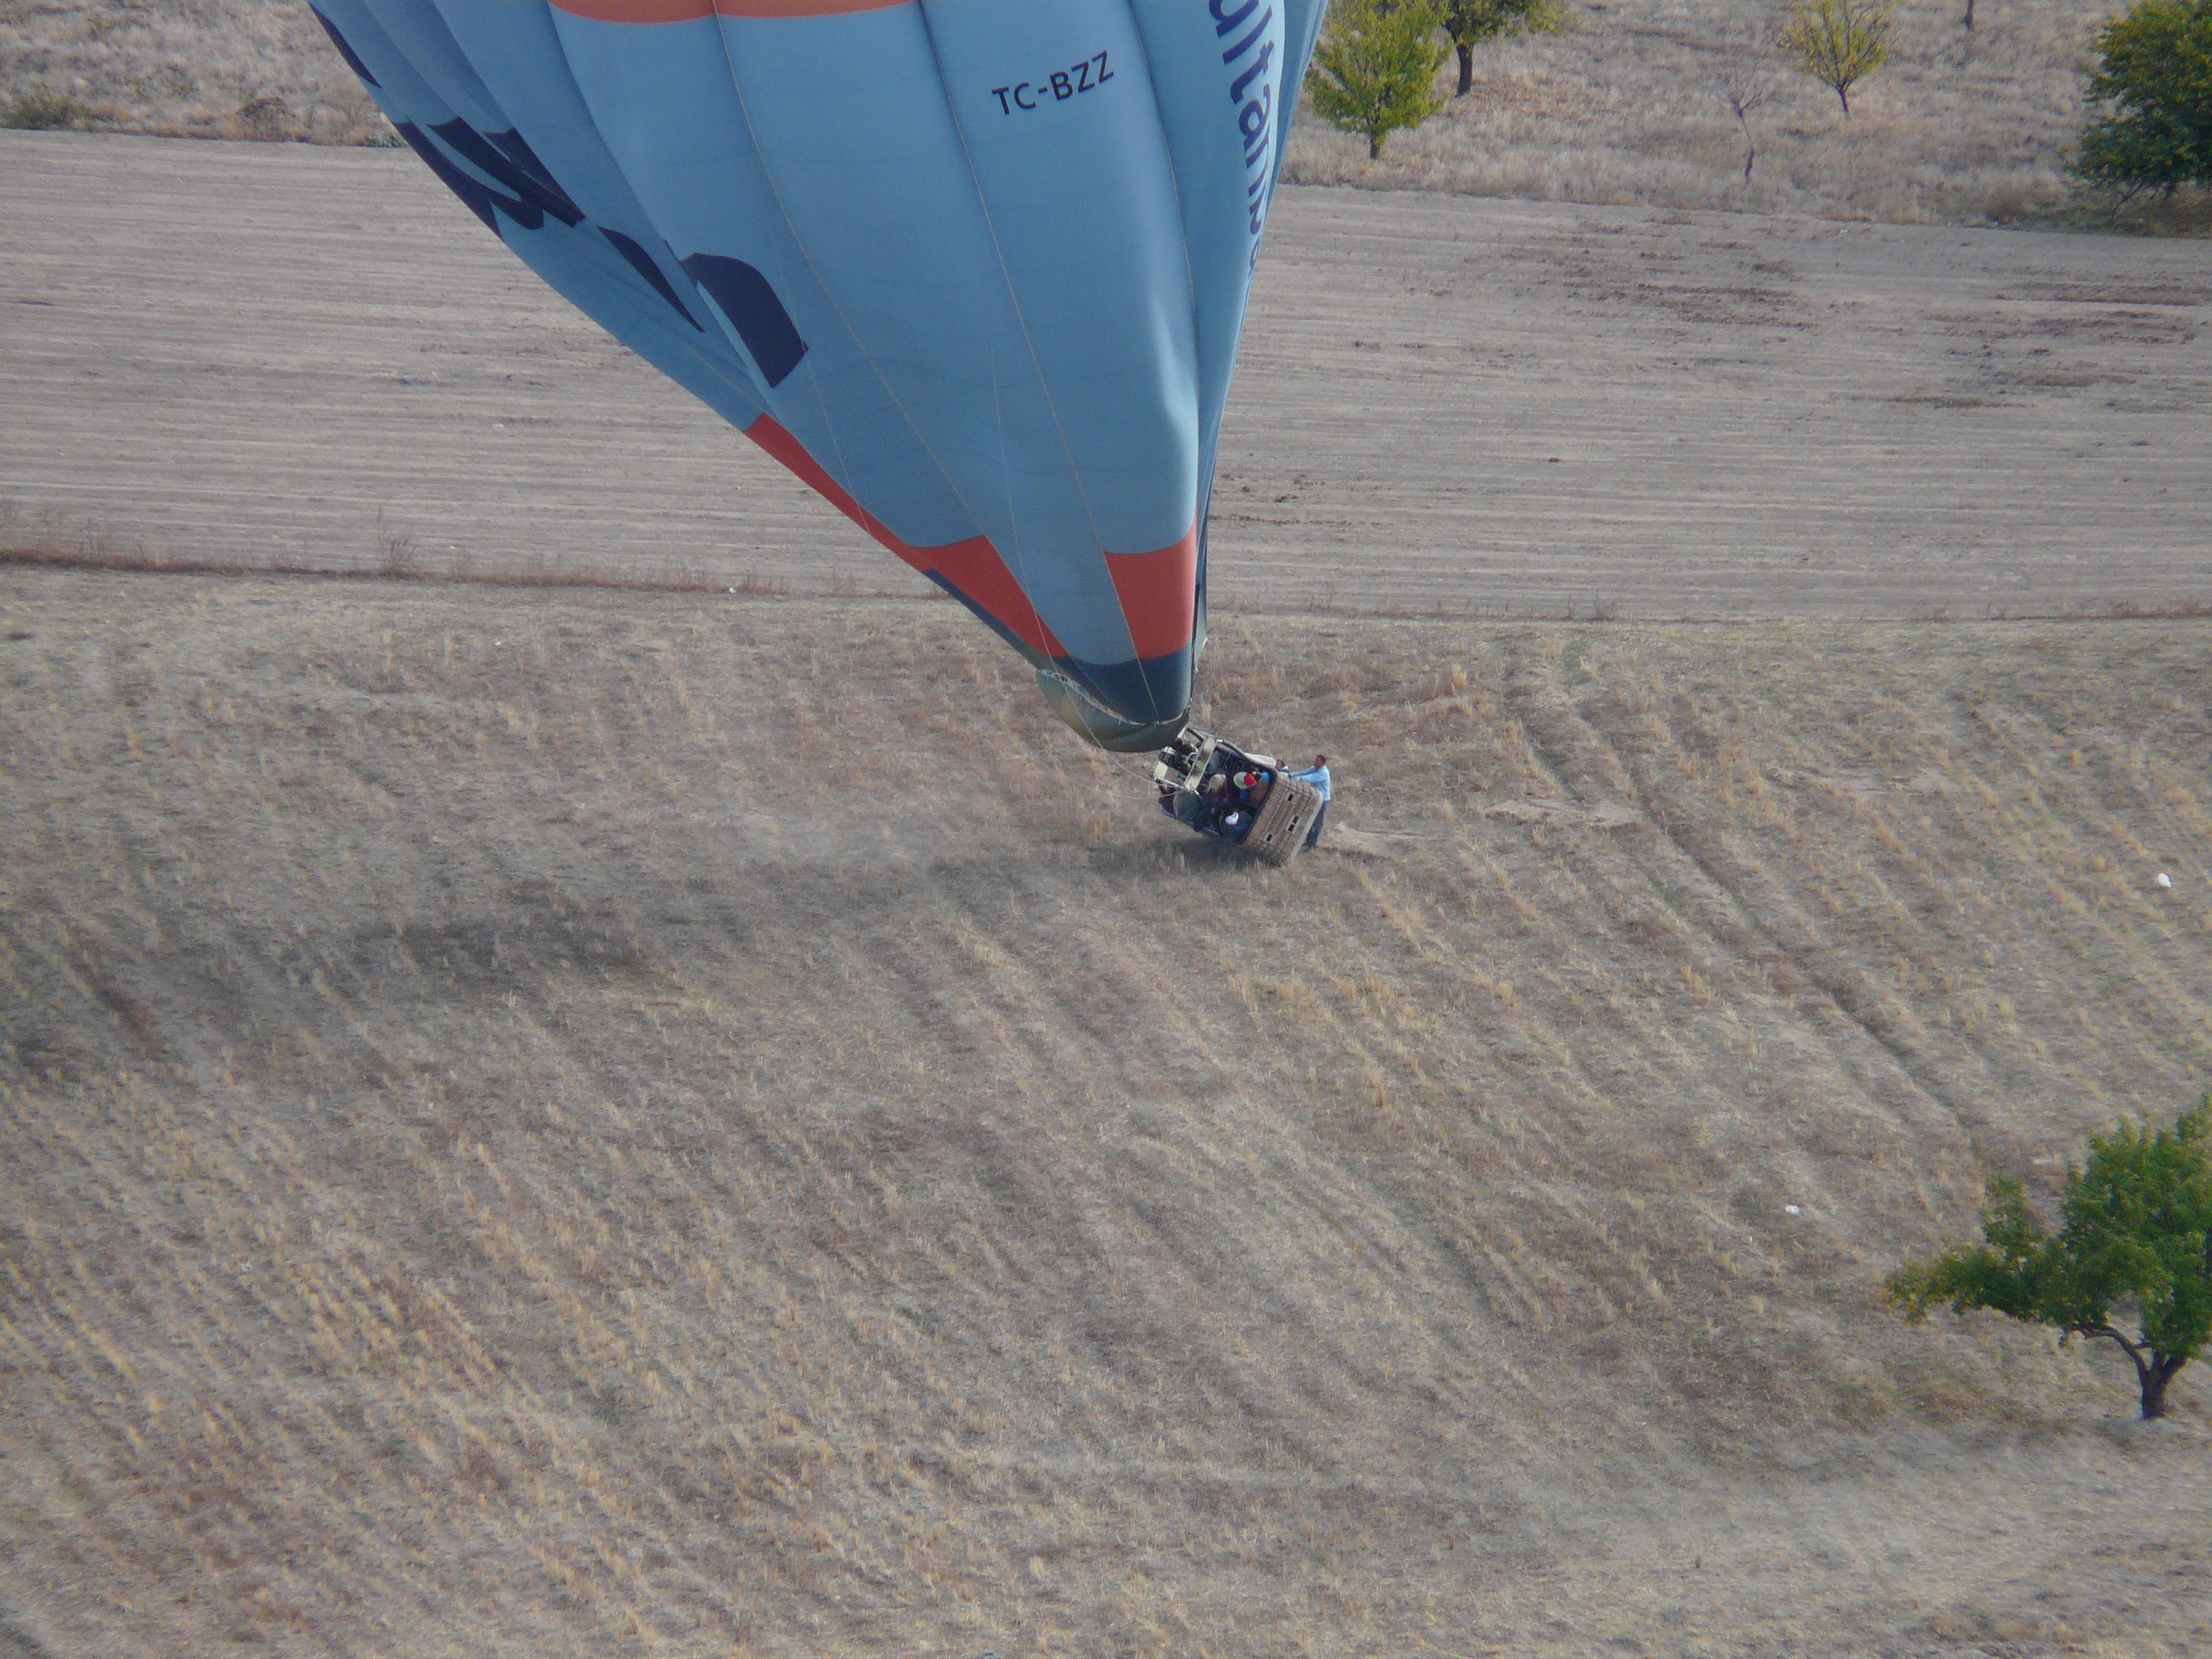
wing, field, fall, hot air balloon, wind, fly, vehicle, flight, surfboard, extreme sport, longboard, accident, landing, arable, misfortune, air sports, hot air balloon ride, captive balloon, crash landing, atmosphere of earth, surfing equipment and supplies, fall over, tipping over, stubble field